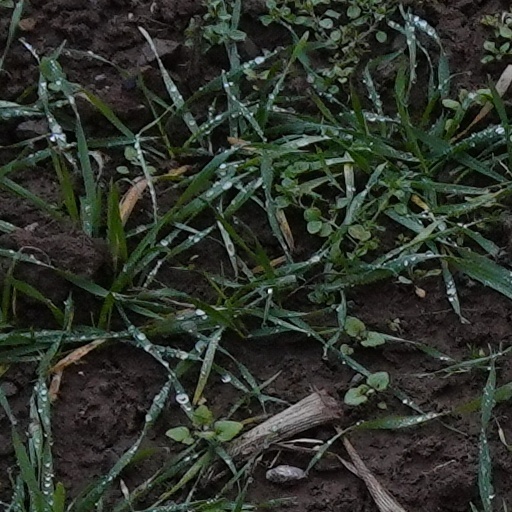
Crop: wheat